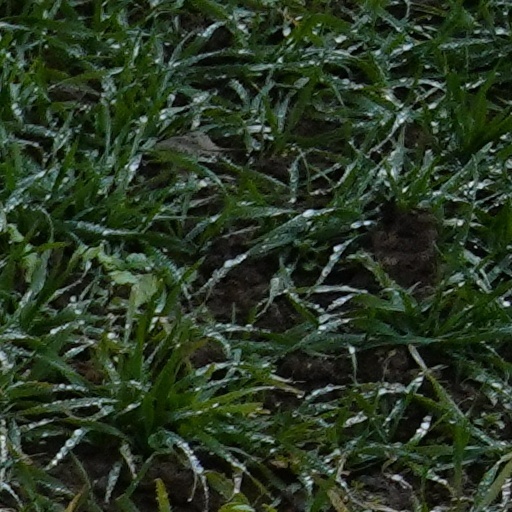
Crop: wheat